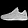
Label: Sneaker